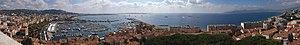
Le tableau ci-après répertorie les voies de Cannes en mentionnant les quartiers administratifs qu'elles traversent, les rues attenantes, leurs coordonnées de géolocalisation ainsi qu'un lien vers les illustrations du lieu déposées dans la médiathèque de Wikimedia Commons et vers les édifices décrits dans la base Mérimée du ministère de la culture.
Cannes — /kan/ ou localement /ˈkanə/ — est une commune française de la communauté d'agglomération Cannes Pays de Lérins située dans le département des Alpes-Maritimes, en région Provence-Alpes-Côte d'Azur, sur la Côte d'Azur dont elle est une ville phare. Ses habitants sont appelés les Cannois en français et les canenc en provençal.